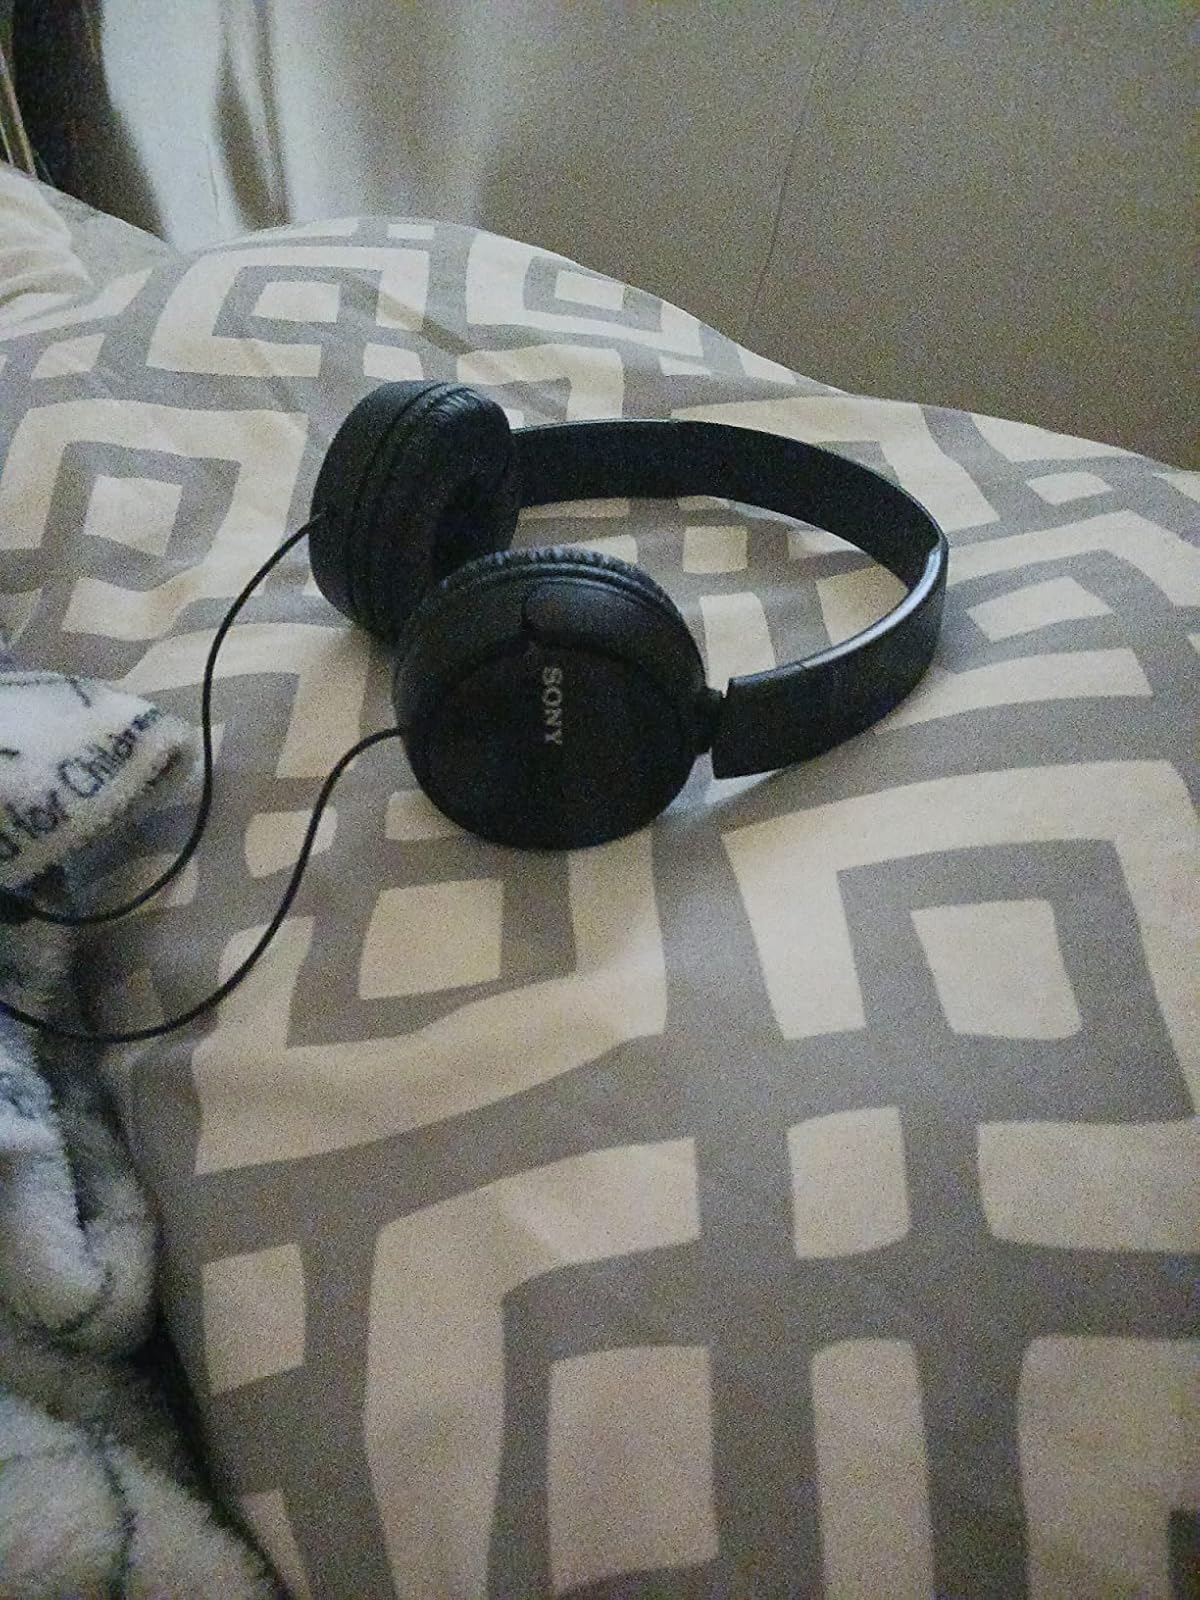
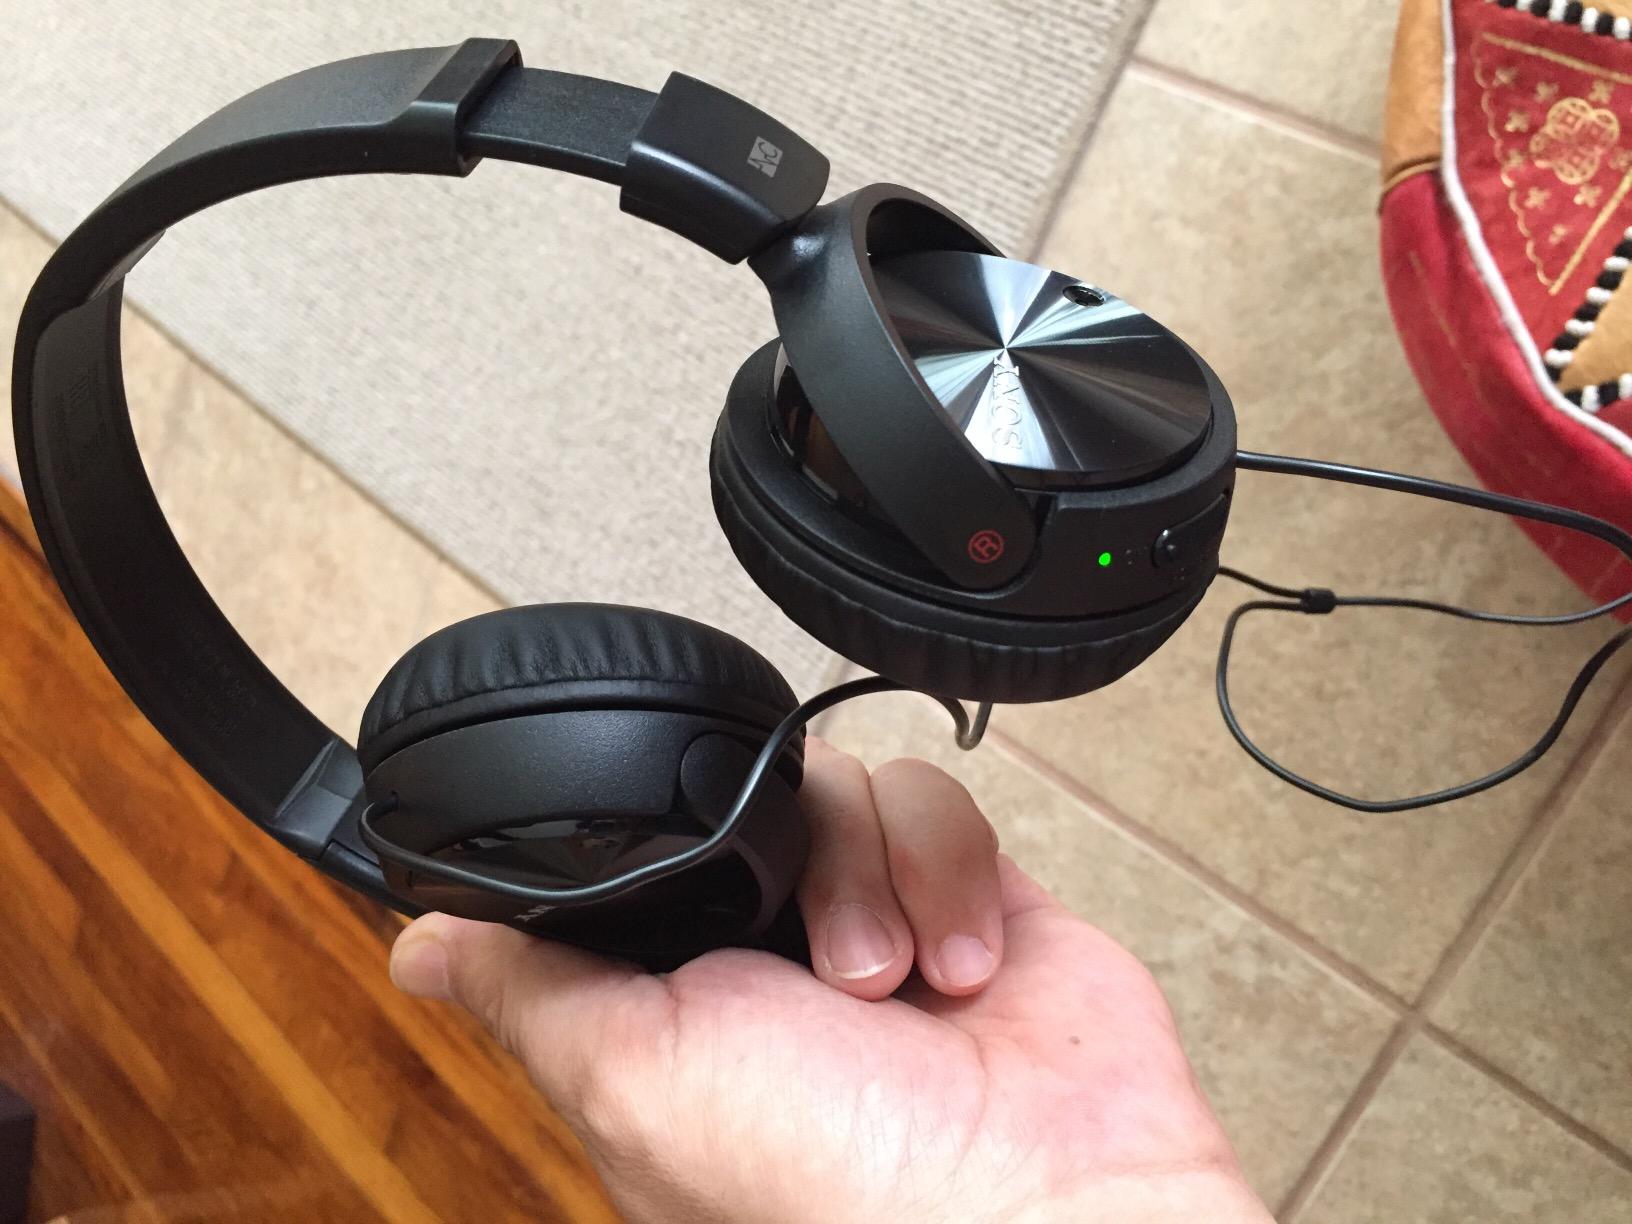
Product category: headphones
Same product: no